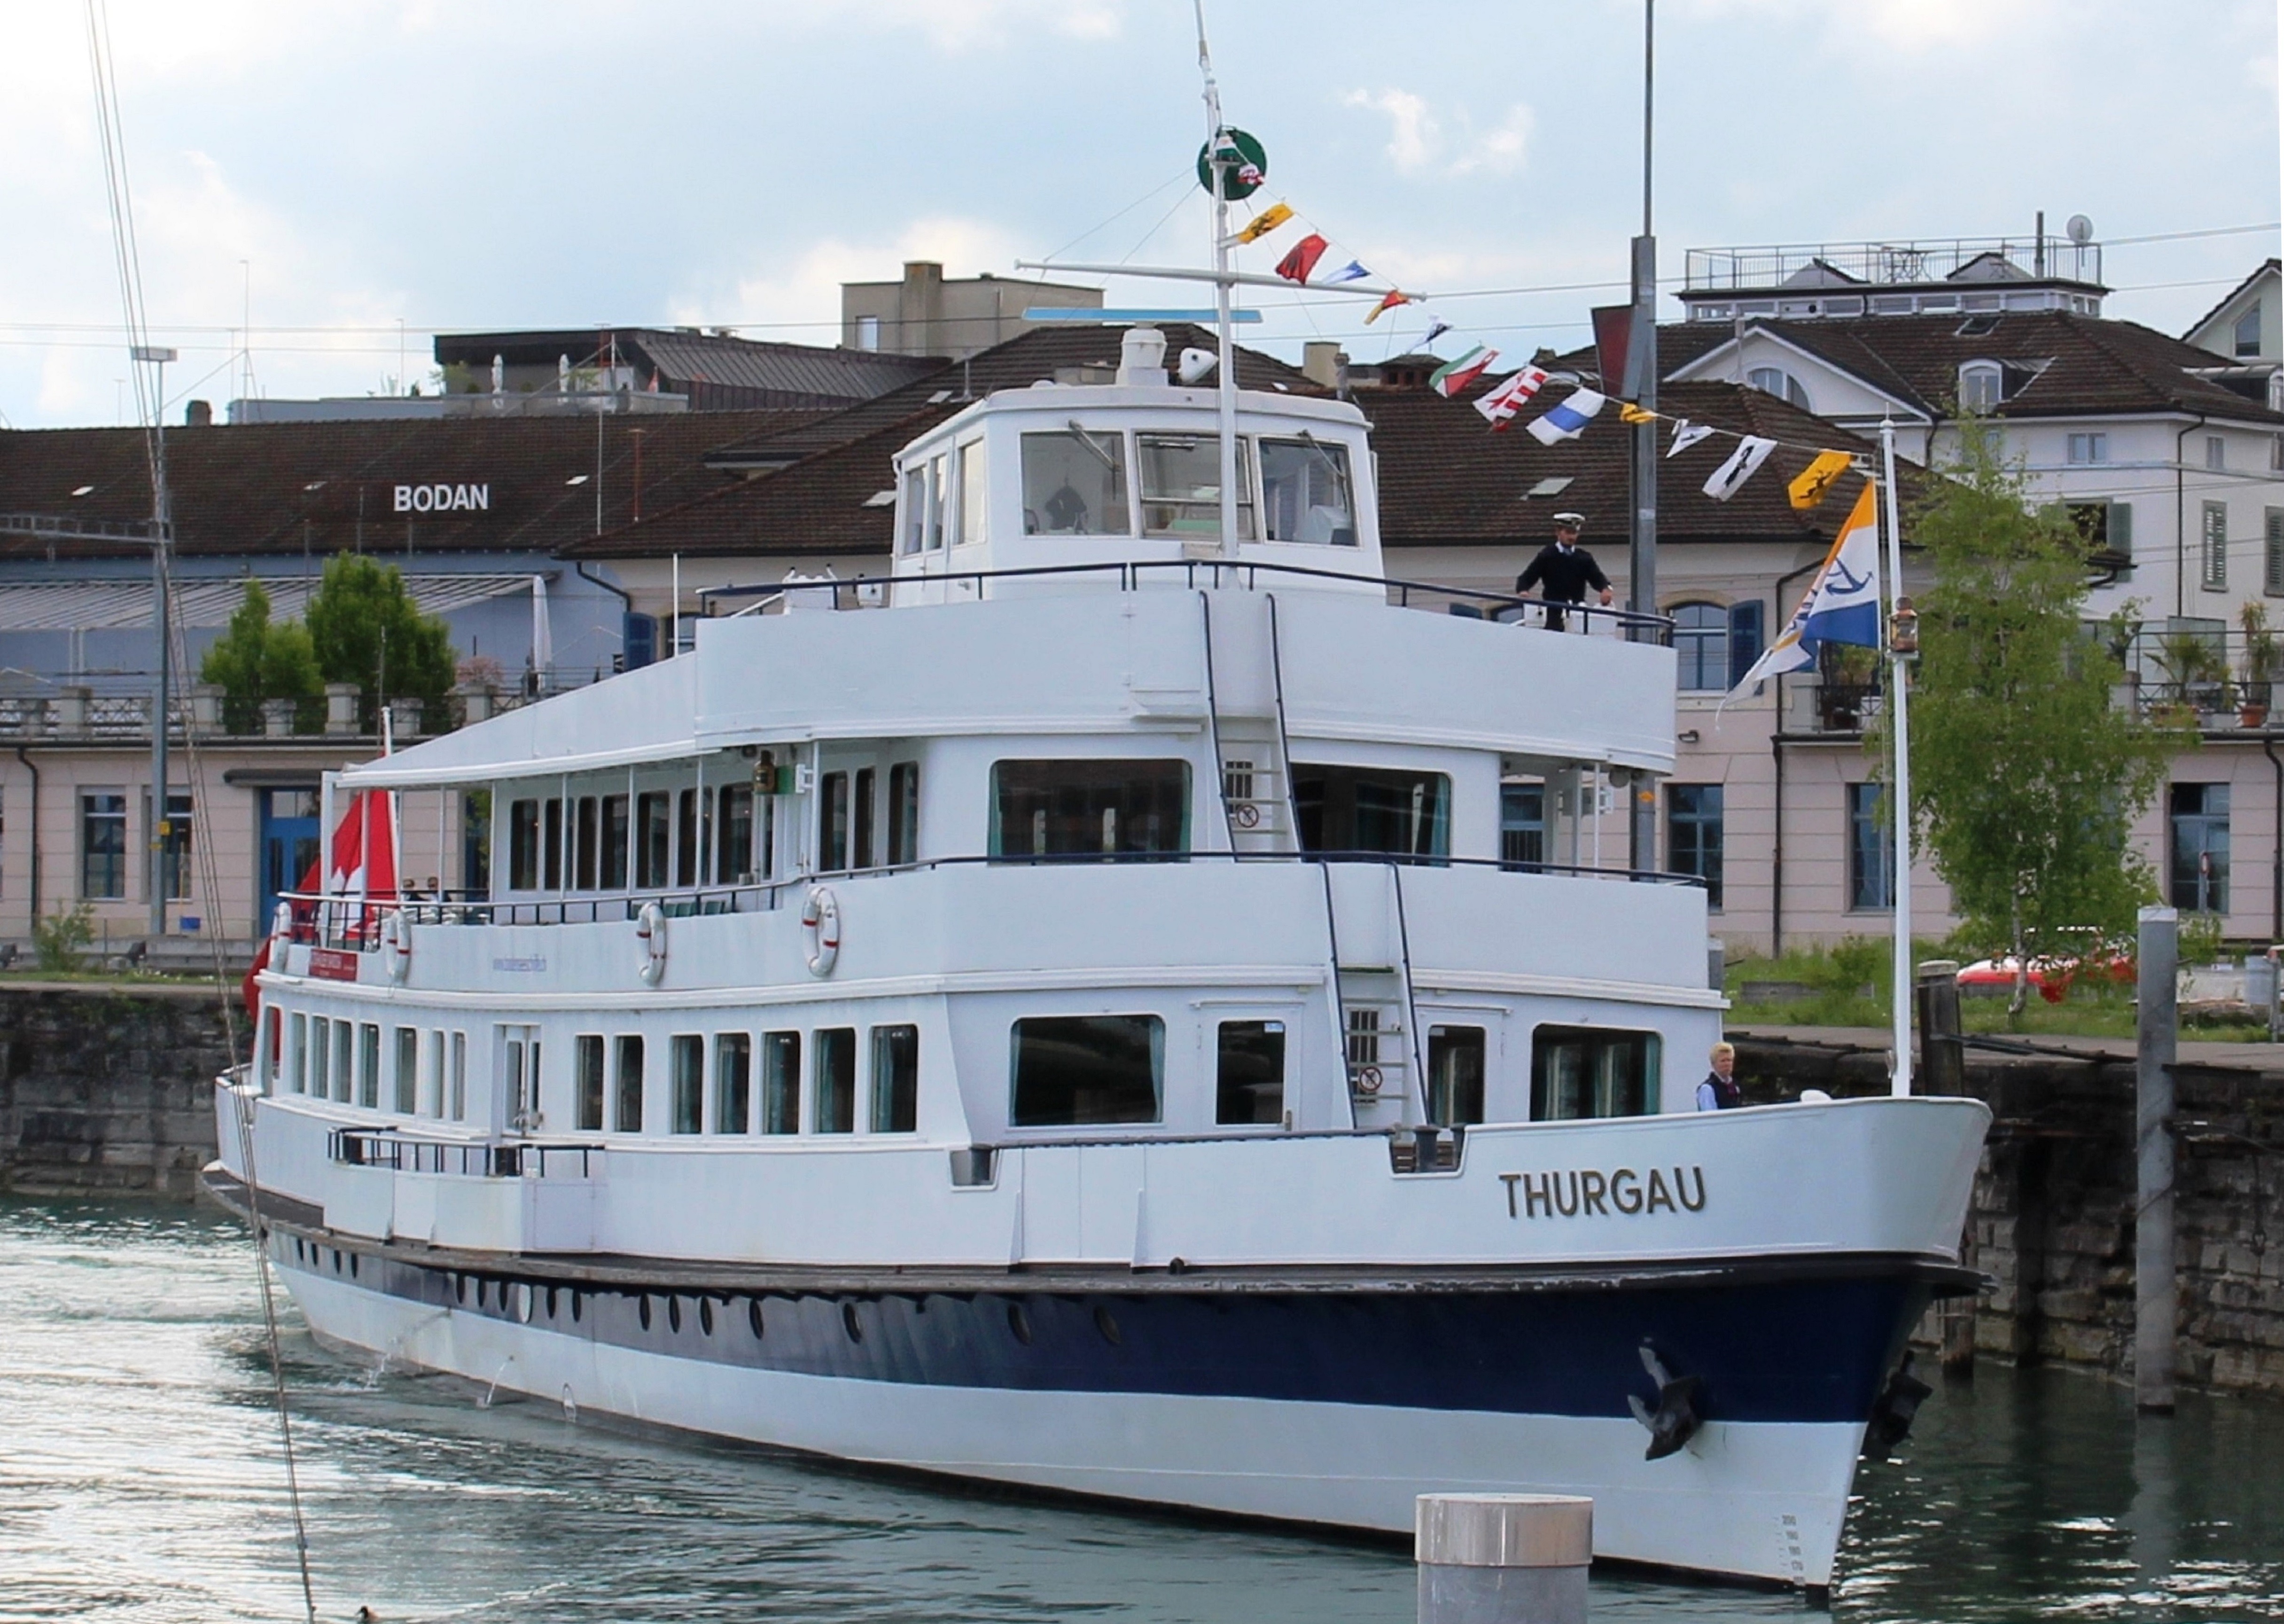
boat, ship, vehicle, yacht, port, waterway, ferry, switzerland, watercraft, steamboat, lake constance, motor ship, passenger ship, romanshorn, excursion boat thurgau